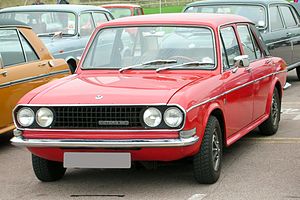
BMC ADO16 / Billeder
BMC ADO16 er en serie personbiler, fremstillet af British Motor Corporation mellem 1962 og 1974.